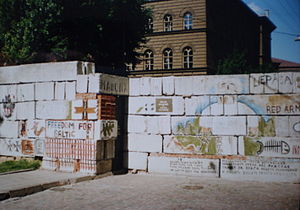
Barrikadetiden
Barrikader i Jēkaba iela (Jakobsgaden) ved Republikken Letlands Øverste Råds (i dag Saeimaens) bygning juli 1991
Barrikadetiden er en historisk begivenhed til forsvar for Republikken Letlands genvundne selvstændighed proklameret den 4. maj 1990, en begivenhed der blev organiseret i hovedstaden Riga samt andre byer i Letland fra den 13. januar til den 27. januar 1991. I sin bredeste forstand benyttes begrebet om perioden helt frem til den 21. august 1991, hvor det sidste angreb på barrikaderne af OMON-særenheder fandt sted.